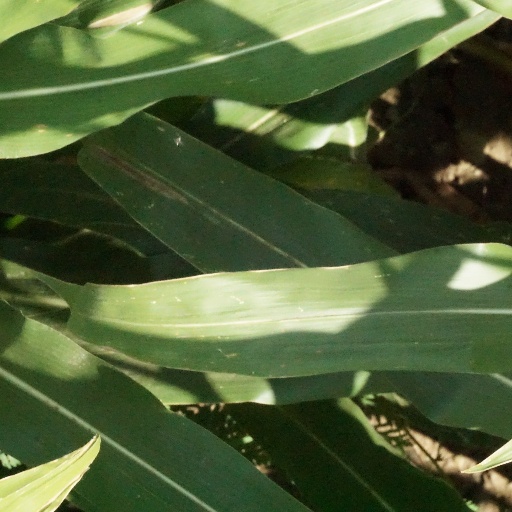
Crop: maize; corn